Westroads Mall shooting

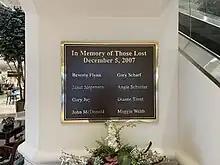
Memorial Plaque in Von Maur

Four of the victims shot by Hawkins survived. Two critically injured were store employees. Fred Wilson, 61, was a manager for the customer service department. He was sent to the University of Nebraska Medical Center with a gunshot wound to the upper chest. By the time he reached the ER, he had lost three-quarters of his blood and had no pulse. Wilson was upgraded to stable by the following weekend, and soon after was making some attempts to communicate. The other critically wounded victim was customer service employee Micheale "Mickey" Oldham, 65, who was sent to Creighton University Medical Center. She sustained heavy injuries to the abdomen and back, and she suffered the worst injuries among the surviving victims.